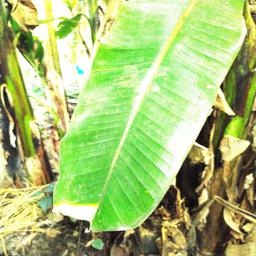
Label: YELLOW SIGATOKA